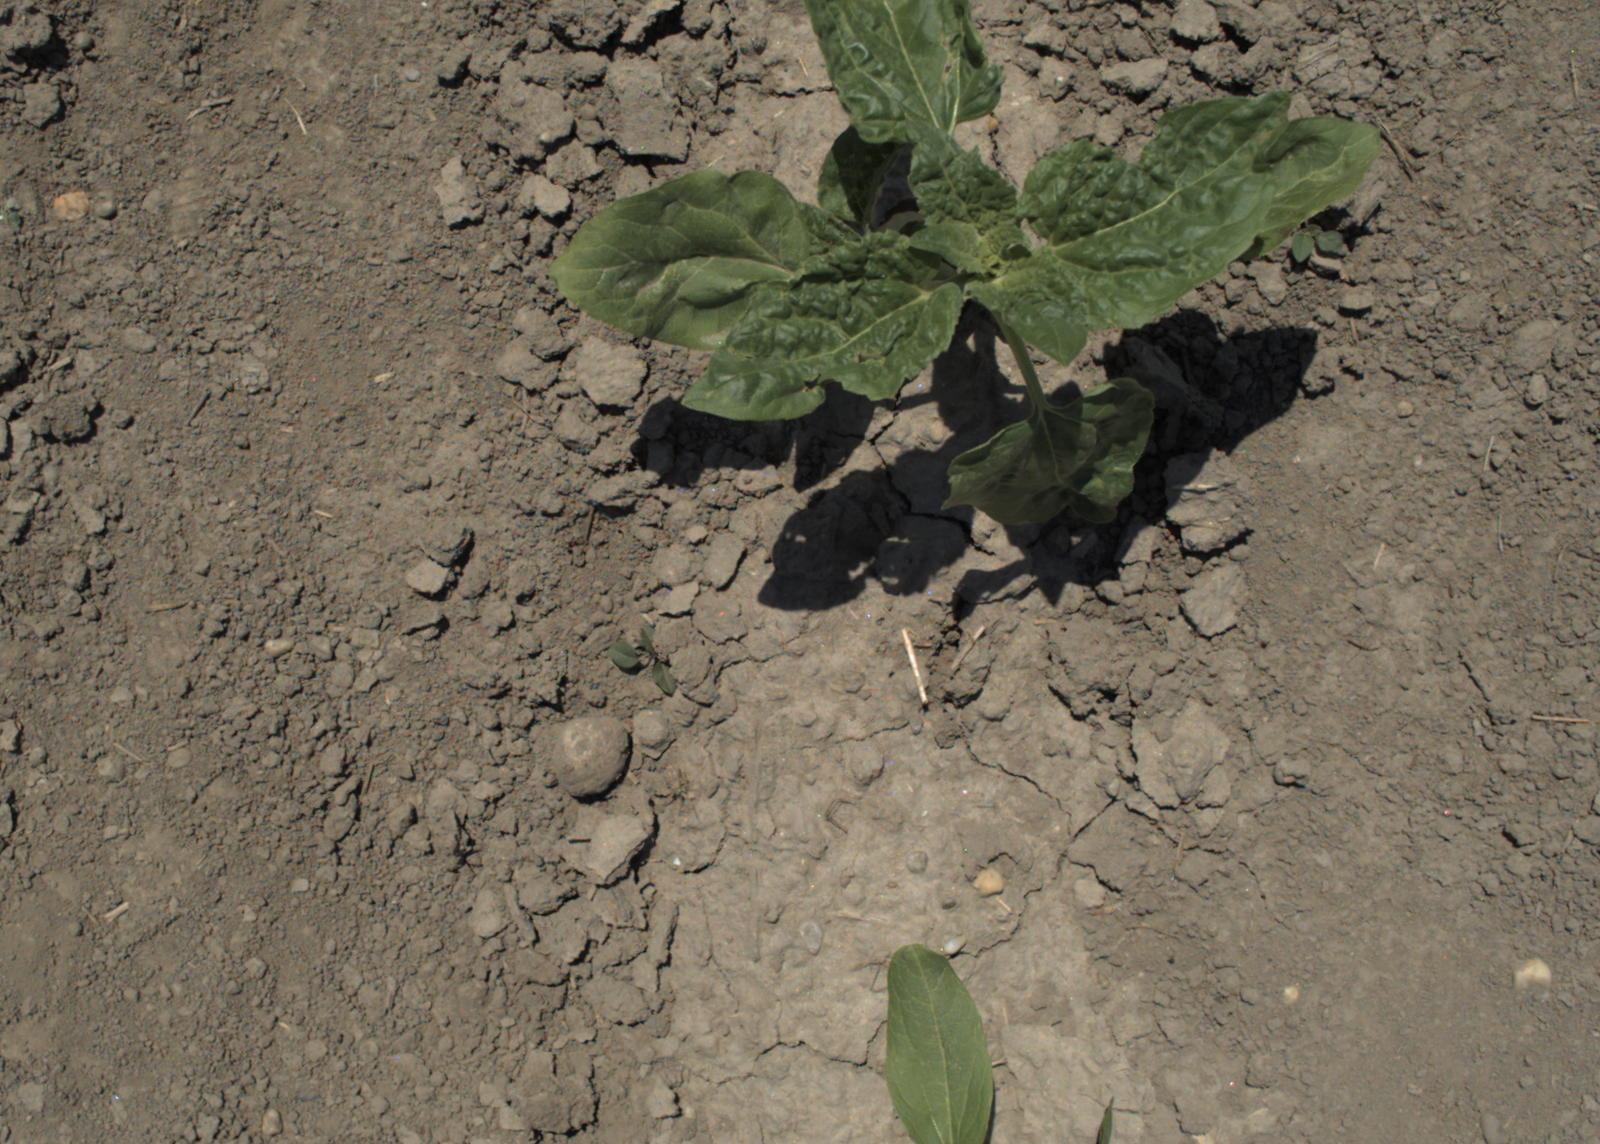
Capture date: 10.06.2021 13:17:43
Weather: sunny
Wind: light
Seeding date: 27.04.2021
Plant canopy height (mm): 797